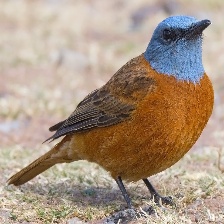
Species: CAPE ROCK THRUSH
Scientific name: MONTICOLA RUPESTRIS